Florida State Seminoles softball

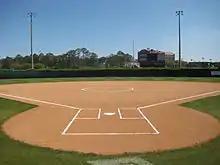
Florida State's field is named after former head coach, JoAnne Graf.

Florida State has been one of the most successful softball programs in the history of collegiate softball. As of the end of the 2024 season, only nine teams in the history of the NCAA have made more WCWS appearances than FSU, and no school east of Arizona has been to more NCAA Tournaments than the Seminoles. Florida State has made a regional appearance every year since 2000. Florida State has never endured a losing season and the Seminoles have achieved 41 forty-win seasons; under current head coach Lonni Alameda, the Seminoles have achieved 15 forty-win seasons, including eight straight from 2012 to 2019, which also included six consecutive ACC titles from 2014 to 2019.